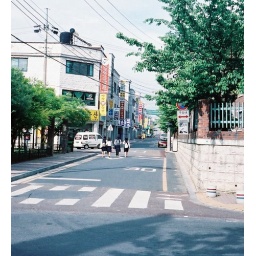
girls in the middle of the street